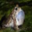
Label: frog